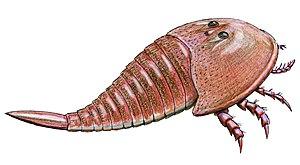
Hibbertopterus est un genre éteint d'euryptérides de grande taille, ayant vécu du Dévonien au Carbonifère, il y a entre 387,7 et 323,2 millions d'années. Contrairement à la majorité des euryptérides, il vivait en eau douce. L'espèce type, H. scouleri, a été nommée en tant qu'espèce appartenant au genre Eurypterus par Samuel Hibbert en 1836. Le nom générique Hibbertopterus, inventé plus d'un siècle plus tard, associe son nom et le mot grec πτερόν qui signifie "aile".